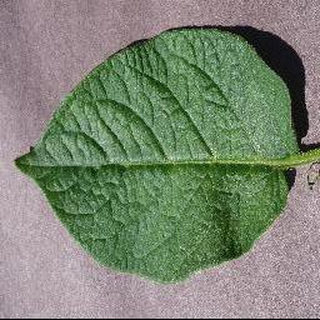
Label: healthy_potato